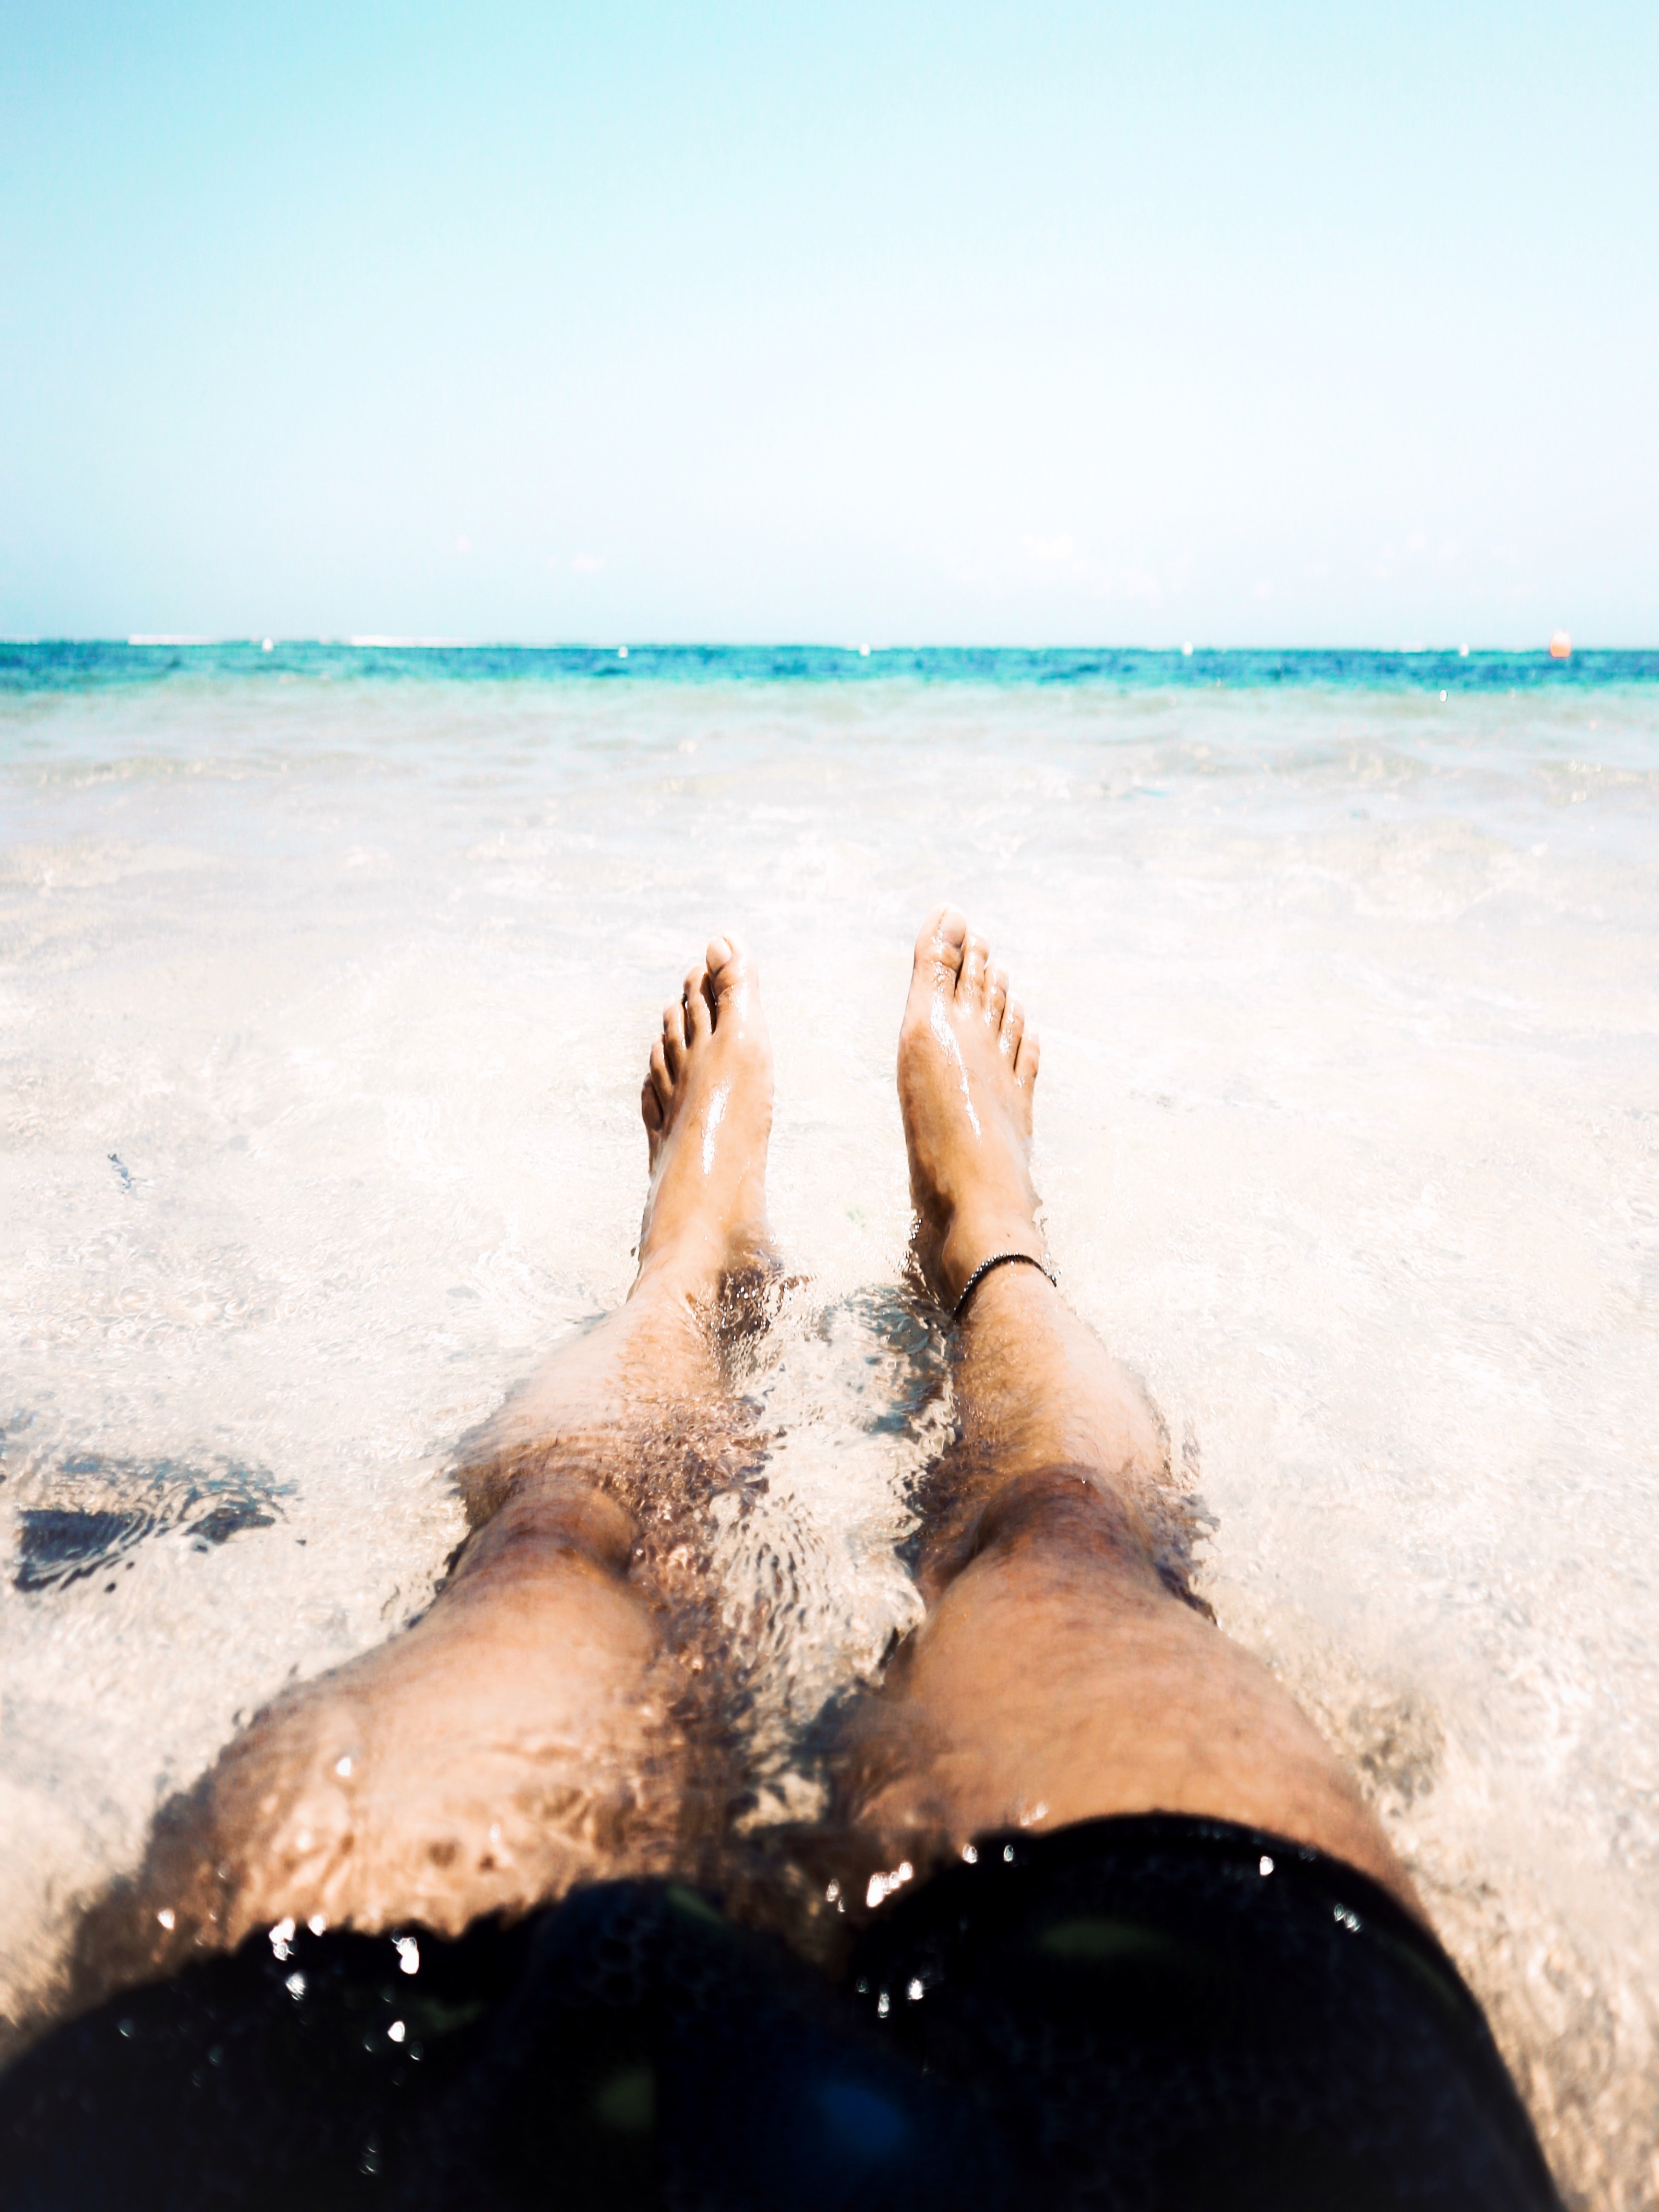
water, skin, leg, sea, vacation, wave, sun tanning, fun, summer, sky, beach, ocean, foot, hand, sand, joint, human leg, human body, wind wave, leisure, photography, sunlight, horizon, barefoot, toe, finger, coast, happy, gesture